Tomb of Aegisthus

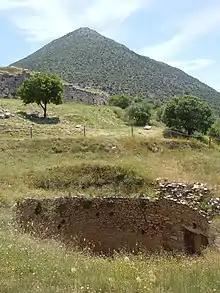
Looking east over the Tomb of Aegisthus, with the citadel walls of Mycenae and Mt. Zara in the background.

The tomb was excavated between 15 June and 8 July 1922 by Winifred Lamb, who was serving as second-in-charge of the Mycenae excavations under Wace. While the tomb was not intact, and appeared to have been largely emptied since the Mycenaean period, the excavation found the partial remains of a boar's tusk helmet at a level approximately 1m above the floor, as well as gold, ivory, obsidian and carnelian objects on the original floor level of the , which Wace took to belong to the original contents of the tomb. Among the finds were small fragments of an ivory carving, which Wace reconstructed as being similar in design to the relief of the Lion Gate, approximately 20 cm wide. Several Palace-style piriform (pear-shaped) jars, made on Crete during the LM II period ( 1440–1400 BCE), were found in fragments trodden into the floor of both the and the , providing strong evidence that they were part of the earliest burial assemblages in the tomb, and therefore helping both to date the monument and to provide evidence of connections between Mycenae and Minoan Crete in this period.